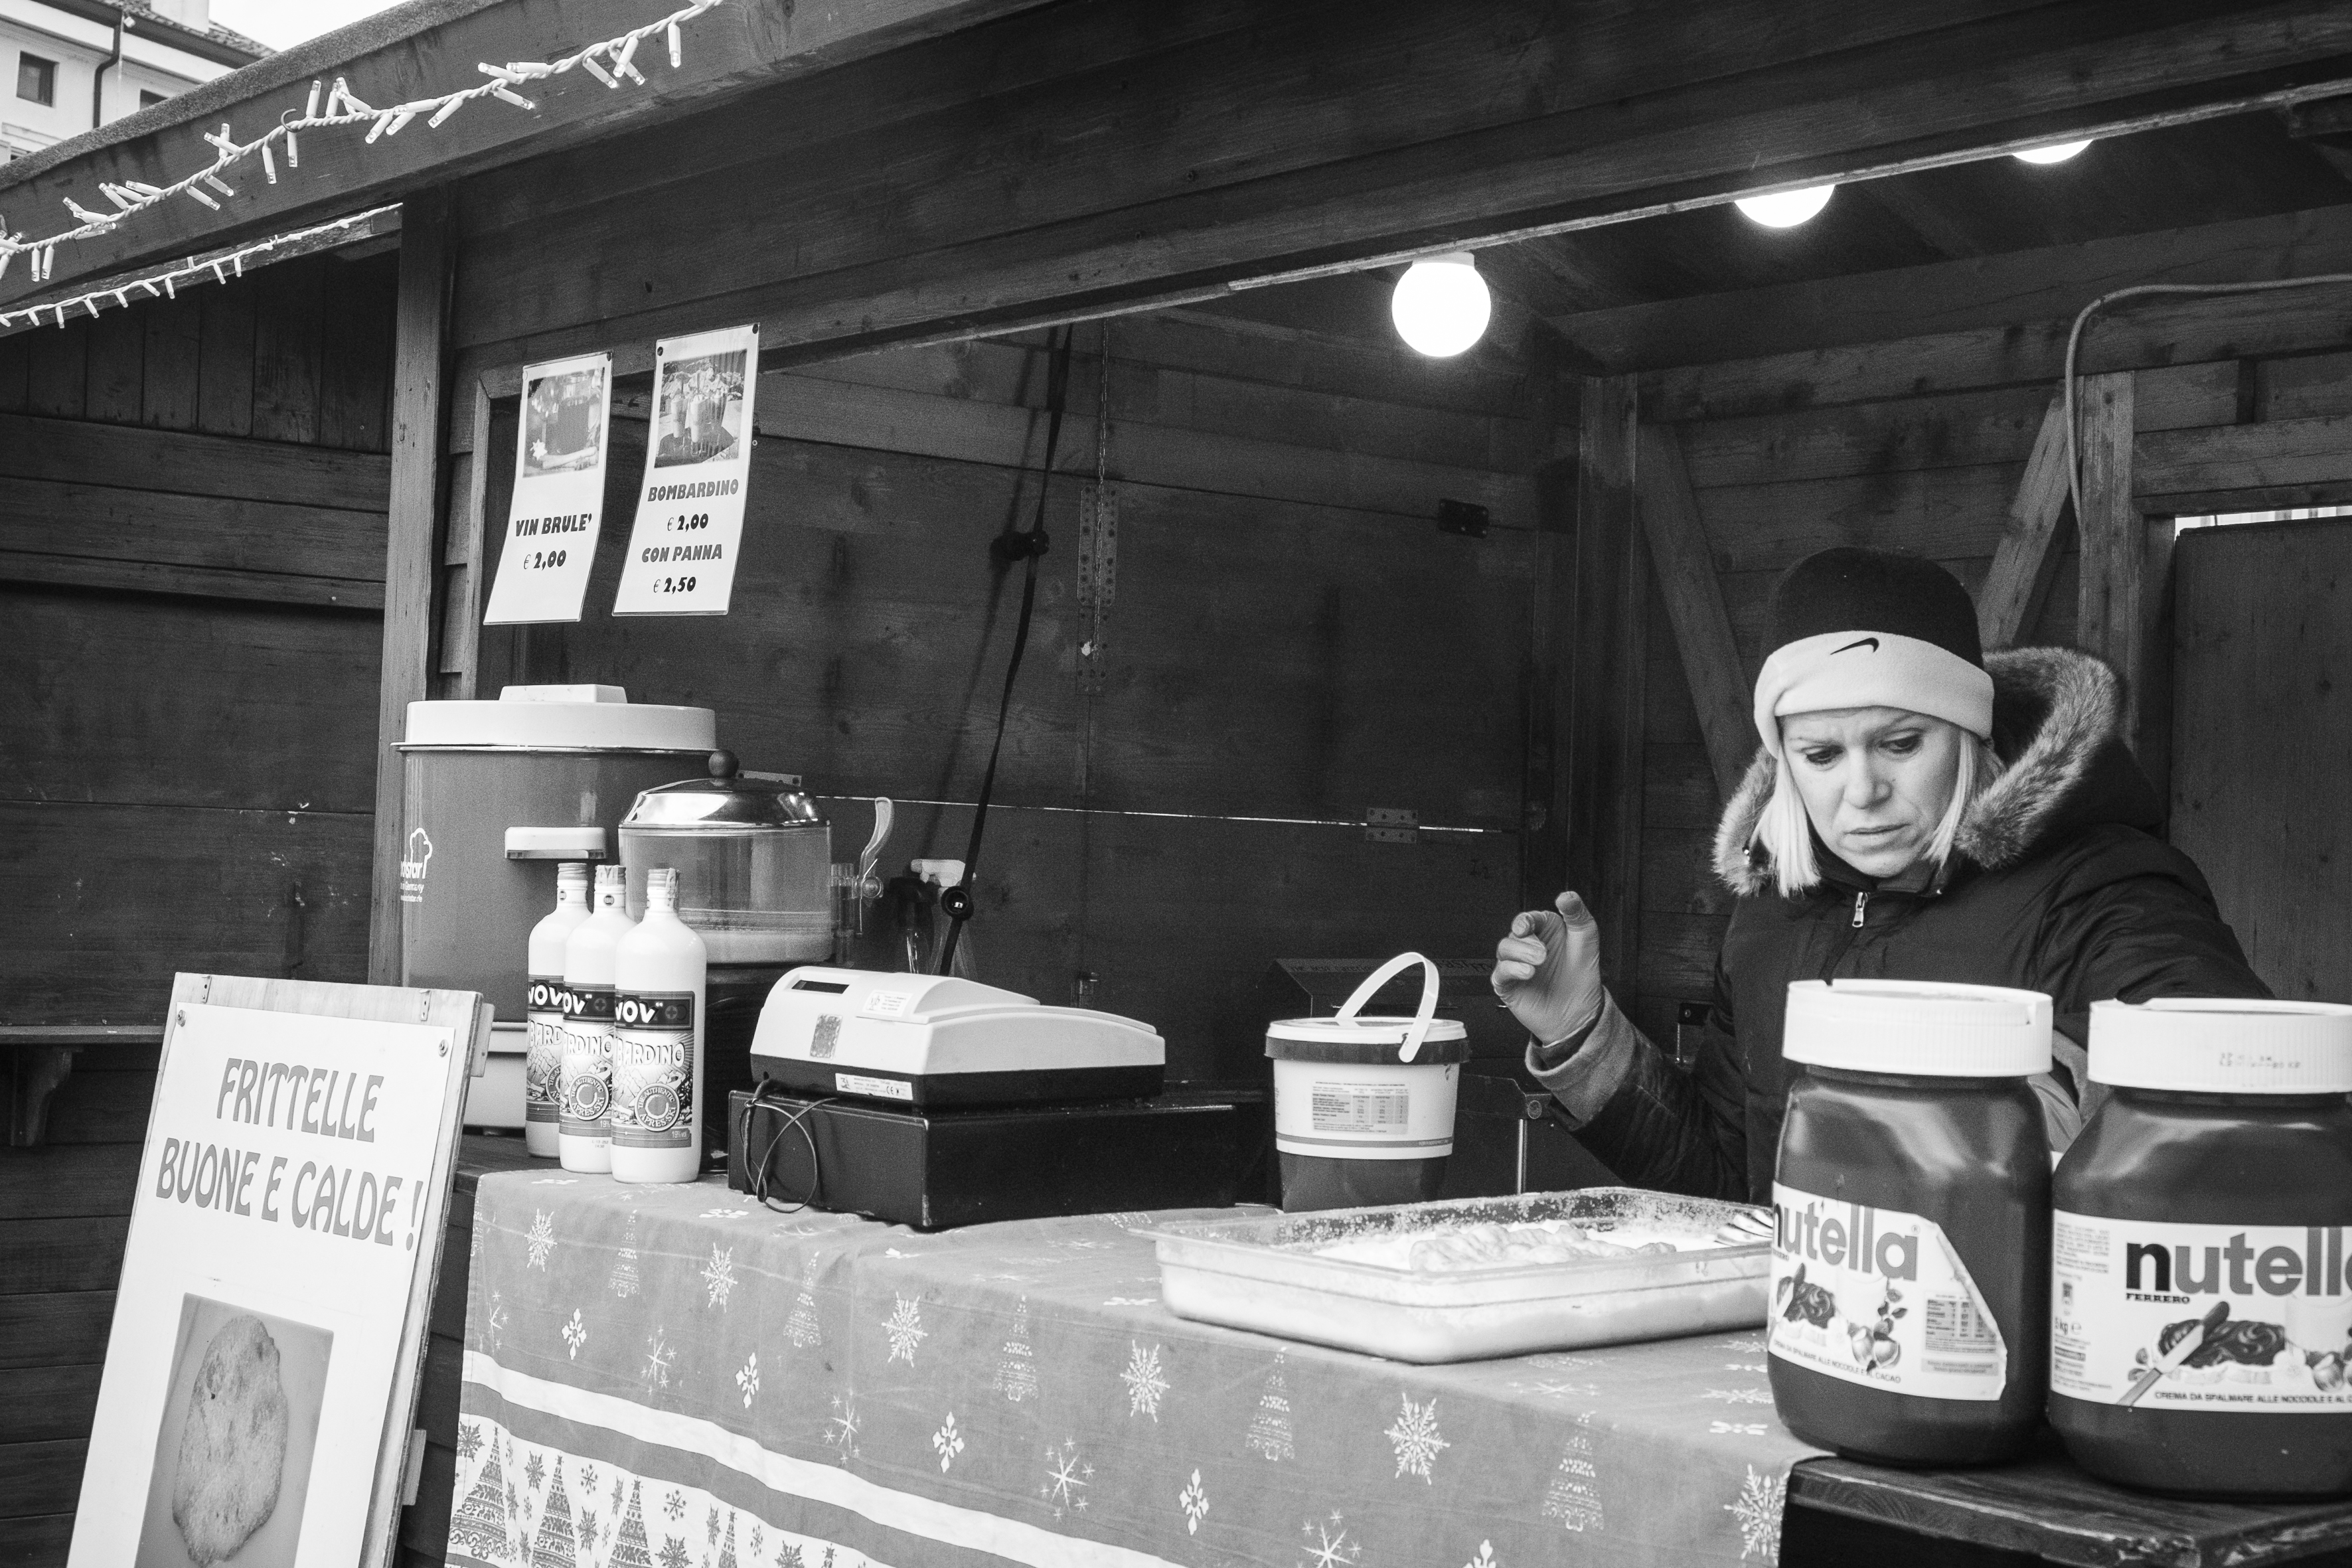
black and white, white, street, photography, urban, travel, fujifilm, italy, black, monochrome, bw, blackandwhite, blackwhite, photograph, noiretblanc, image, fuji, fujix, fujixe1, gorizia, monochrome photography